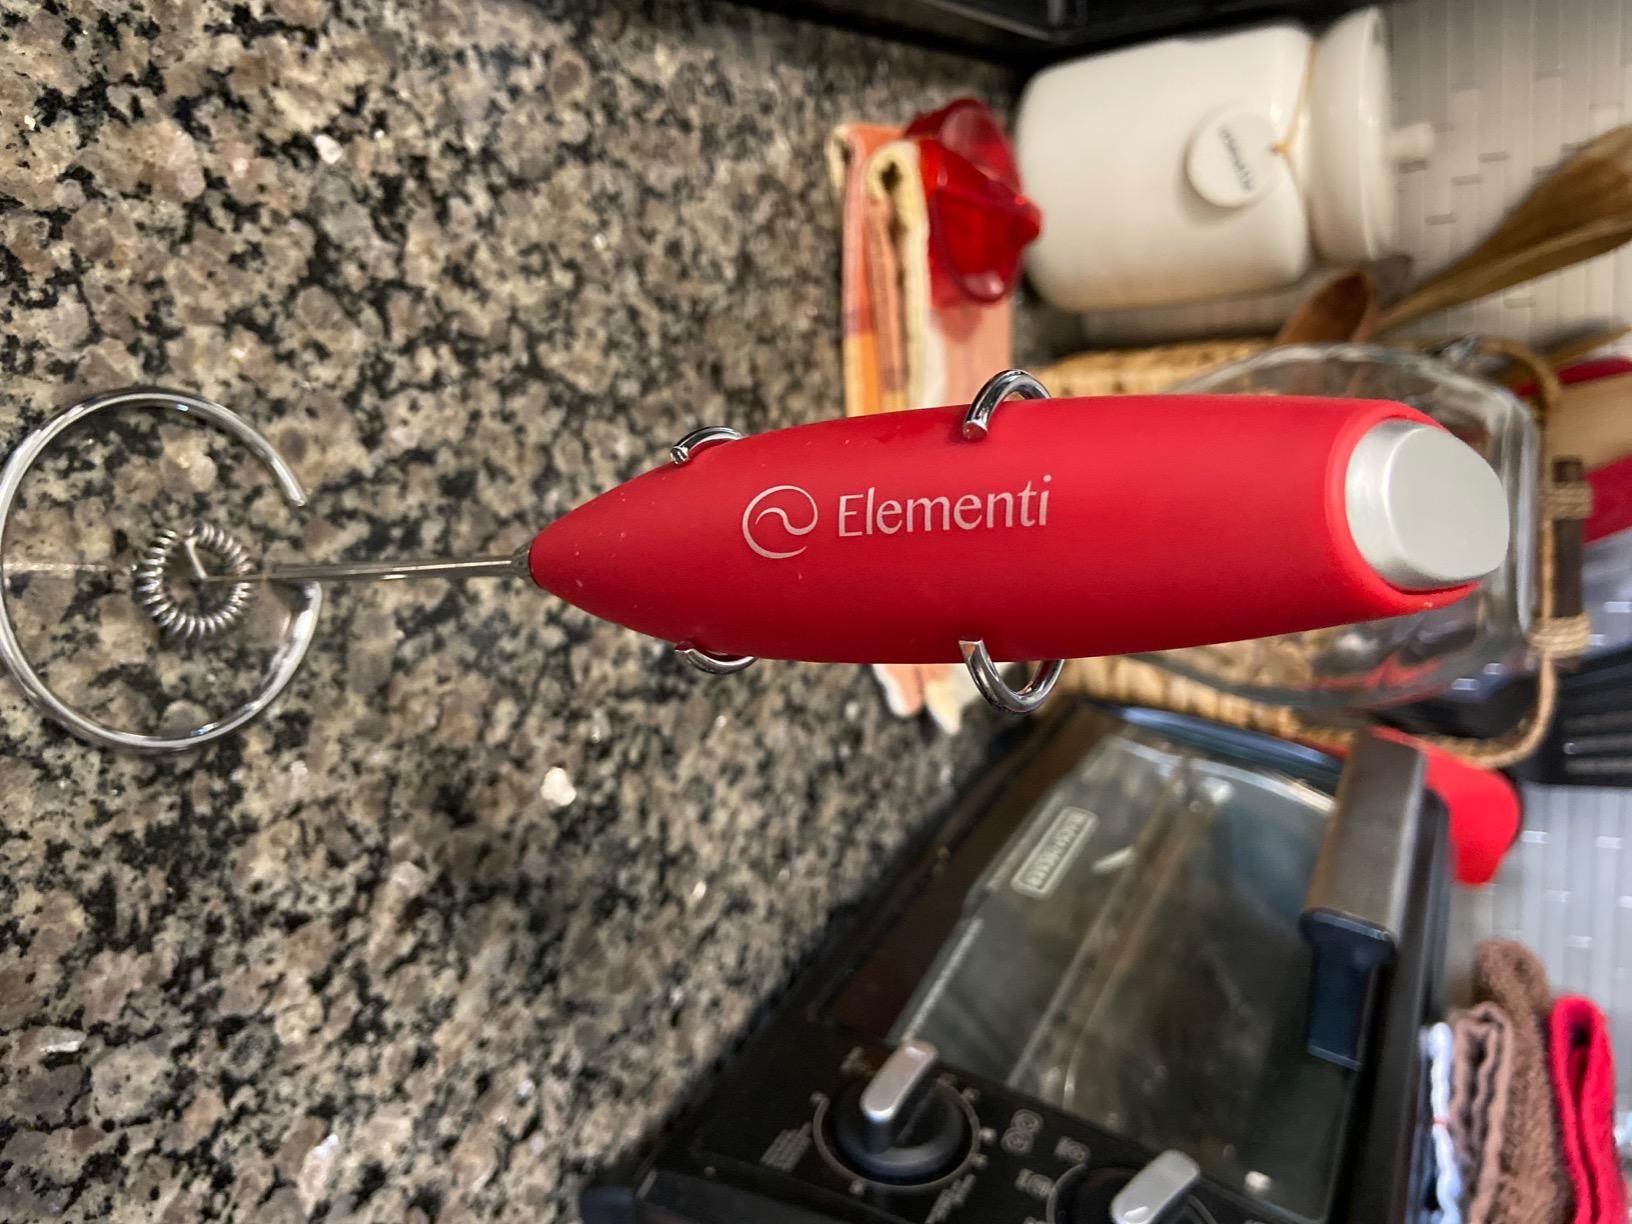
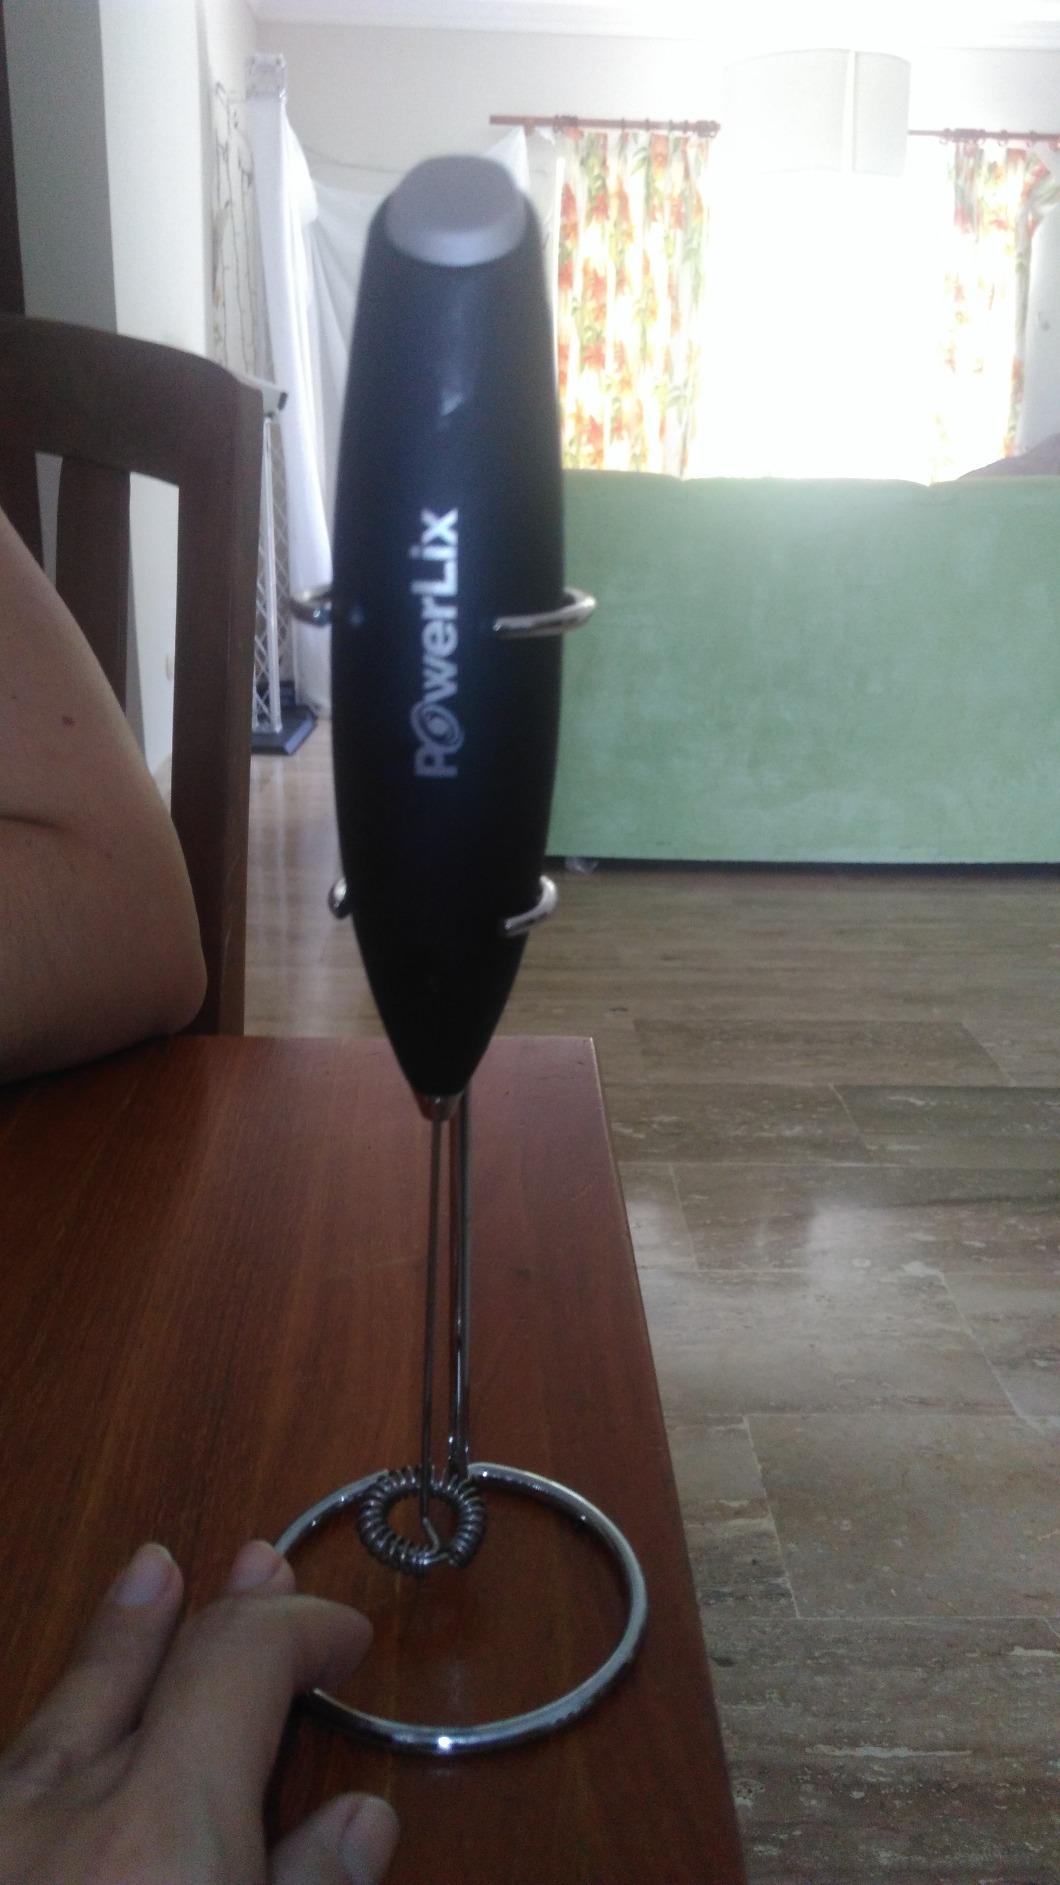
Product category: items_mixer
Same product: no